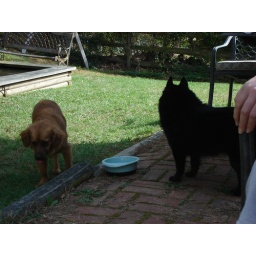
Simon and Brodie around the water bowl